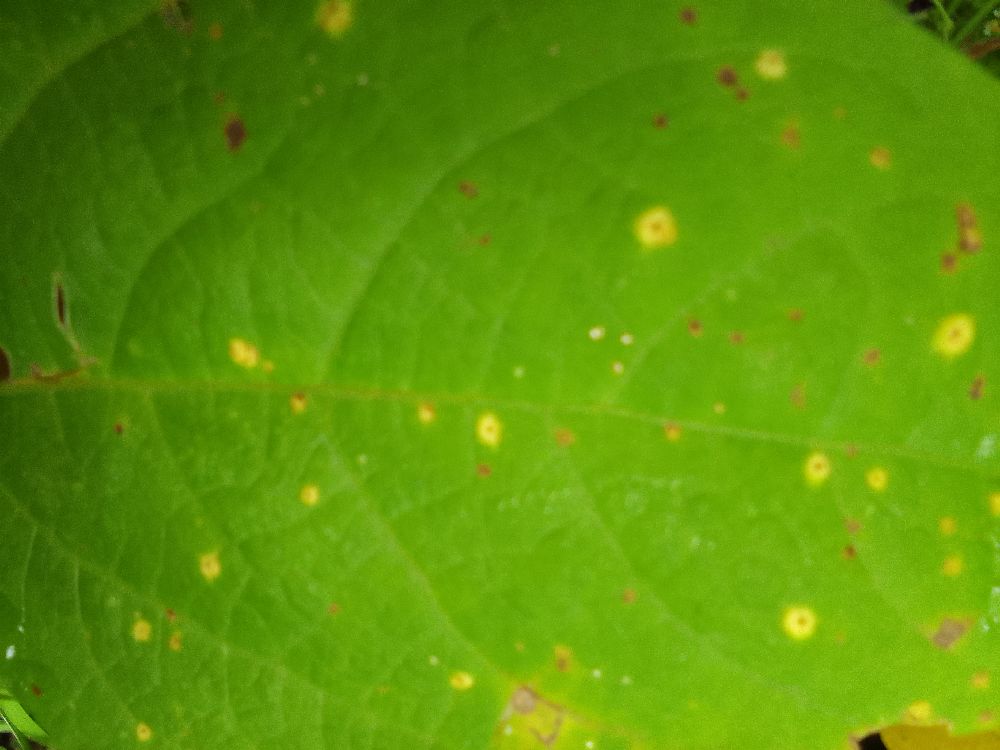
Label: rust